Louis II of Vaud

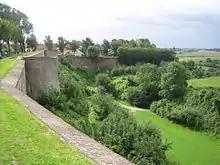
Walls of Montreuil, once garrisoned by Louis, as they are today.

In 1345 Louis was fighting with John, Duke of Normandy, in the Limousin and Auvergne against the English. In 1346 Louis, responding to a springtime summons of the French king for an army from Savoy, which owed him service for a small fief the count held in Normandy, returned to France in August, but his forces did not reach the field of the Battle of Crécy (26 August) until evening, when the carnage was over. Finding the French in retreat, and without awaiting order, Louis immediately set out in the direction of the main English army and succeeded in getting to the town of Montreuil first, where he was able to deny entrance to the marshals of the king of England and garrison the walls and towers with his own men.